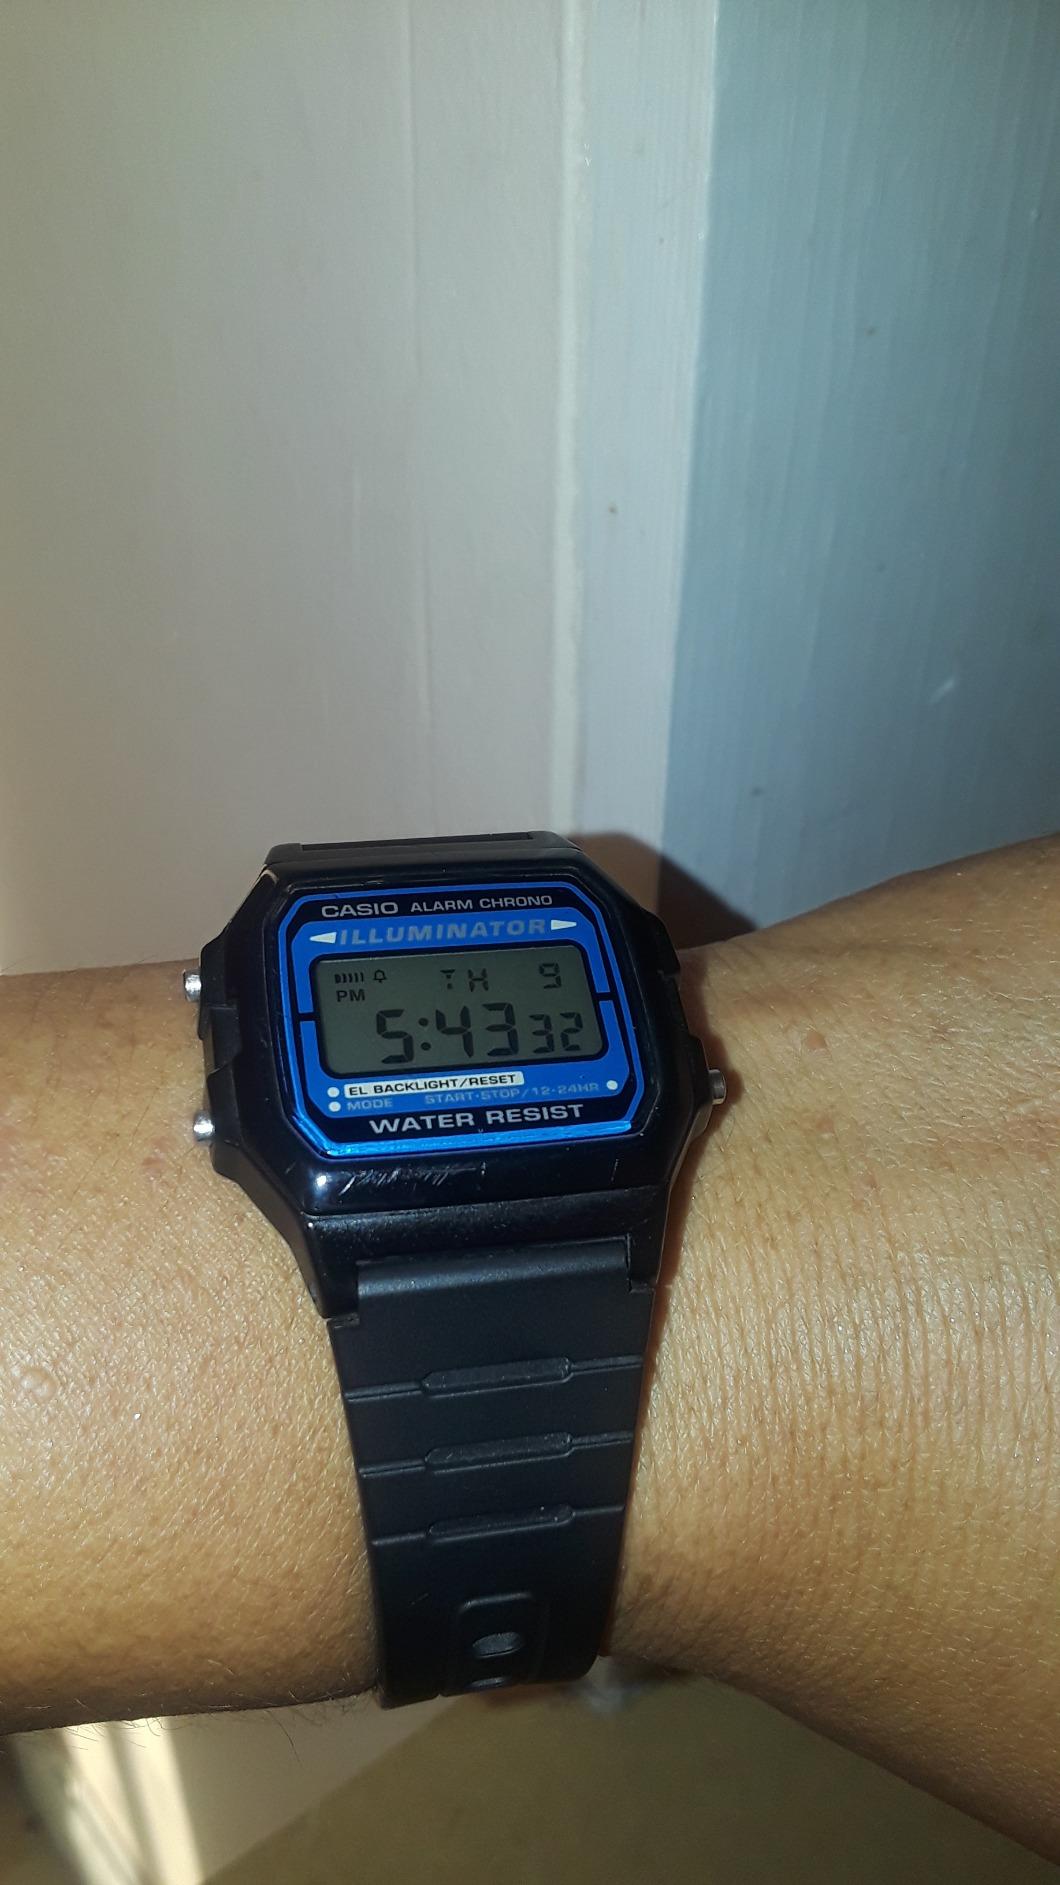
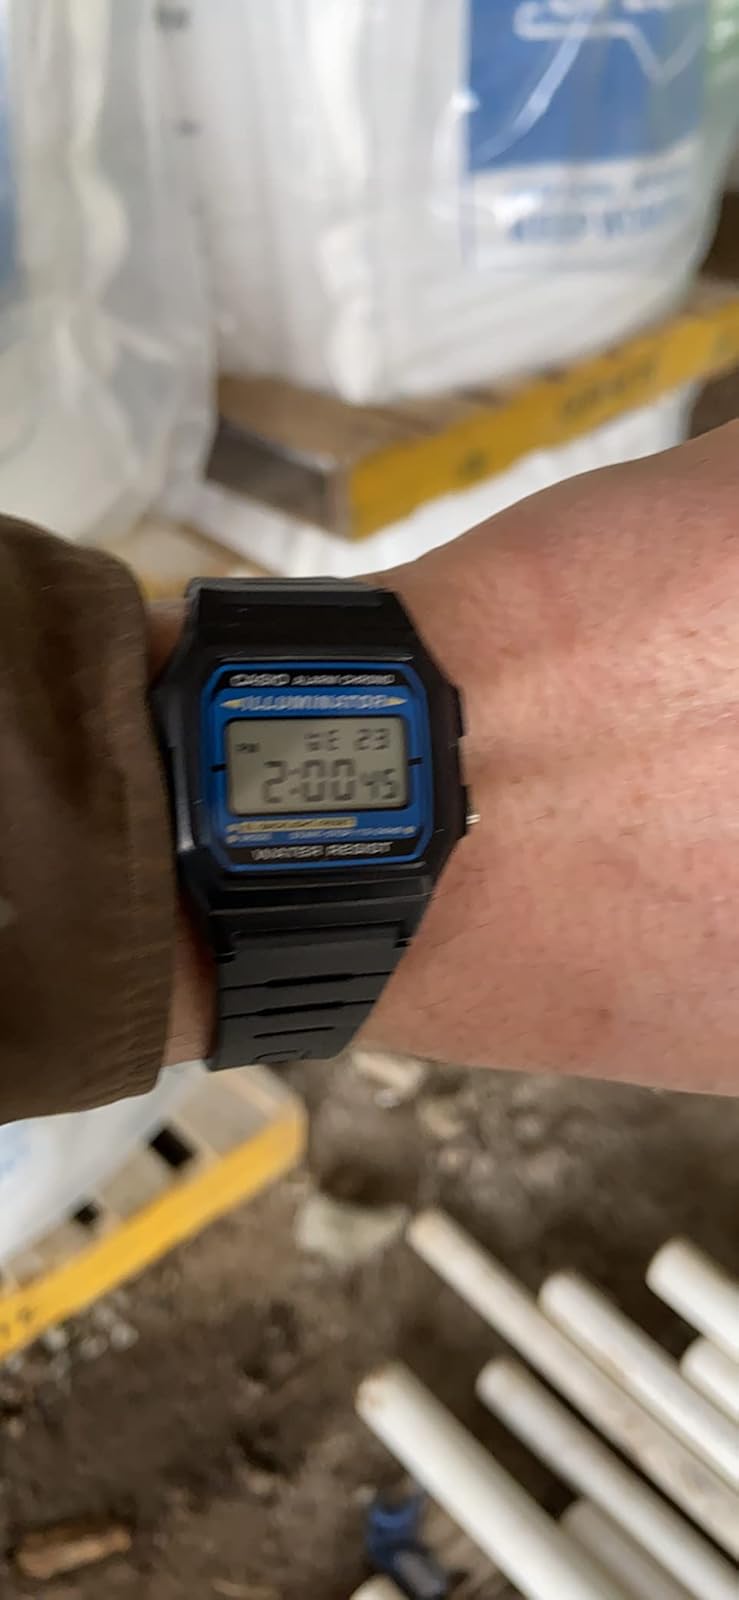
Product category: accessories_watch
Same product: yes